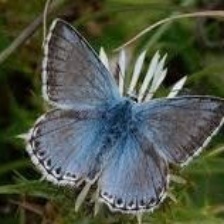
Species: CHALK HILL BLUE
Butterfly family (ImageNet category): lycaenid_butterfly